Fatwood

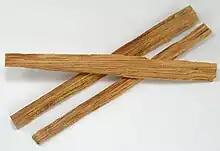
Slivers of fatwood, used for starting fires.

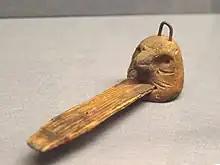
Fatwood holder made of clay with fatwood stump, lower Rhine area, Germany, 18th or 19th century

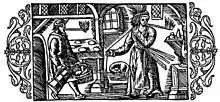
Using fatwood lighters while working in Olaus Magnus' "Historia de gentibus septentrionalibus" (1555)

Fatwood, also known as "fat lighter", "lighter wood", "rich lighter", "pine knot", "lighter knot", "heart pine", "fat stick" or "lighter'd", is derived from the heartwood of pine trees. The stump (and tap root) that is left in the ground after a tree has fallen or has been cut is the primary source of fatwood, as the resin-impregnated heartwood becomes hard and rot-resistant after the tree has died. Wood from other locations can also be used, such as the joints where limbs intersect the trunk. Although most resinous pines can produce fatwood, in the southeastern United States the wood is commonly associated with longleaf pine ("Pinus palustris"), which historically was highly valued for its high pitch production.